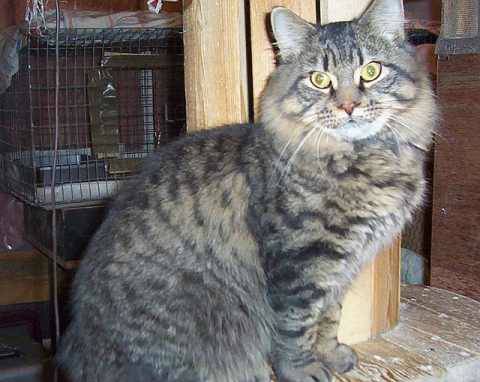
Label: cat